Ancient Greek medicine

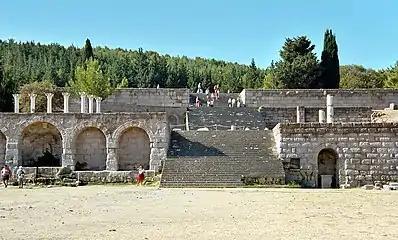
View of the "Asklepieion" of Kos, the best preserved instance of an Asclepieion

Asclepius was espoused as the first physician, and myth placed him as the son of Apollo.